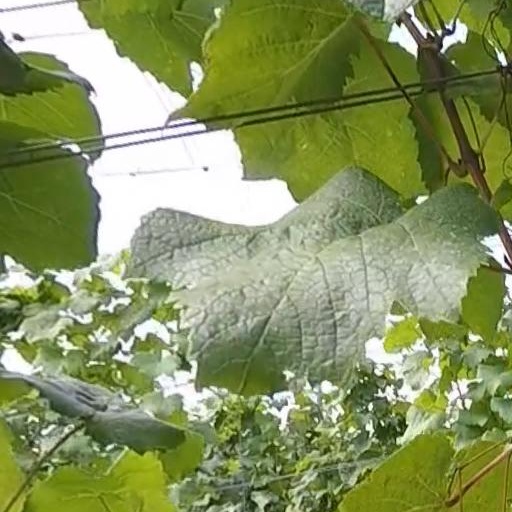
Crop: grape